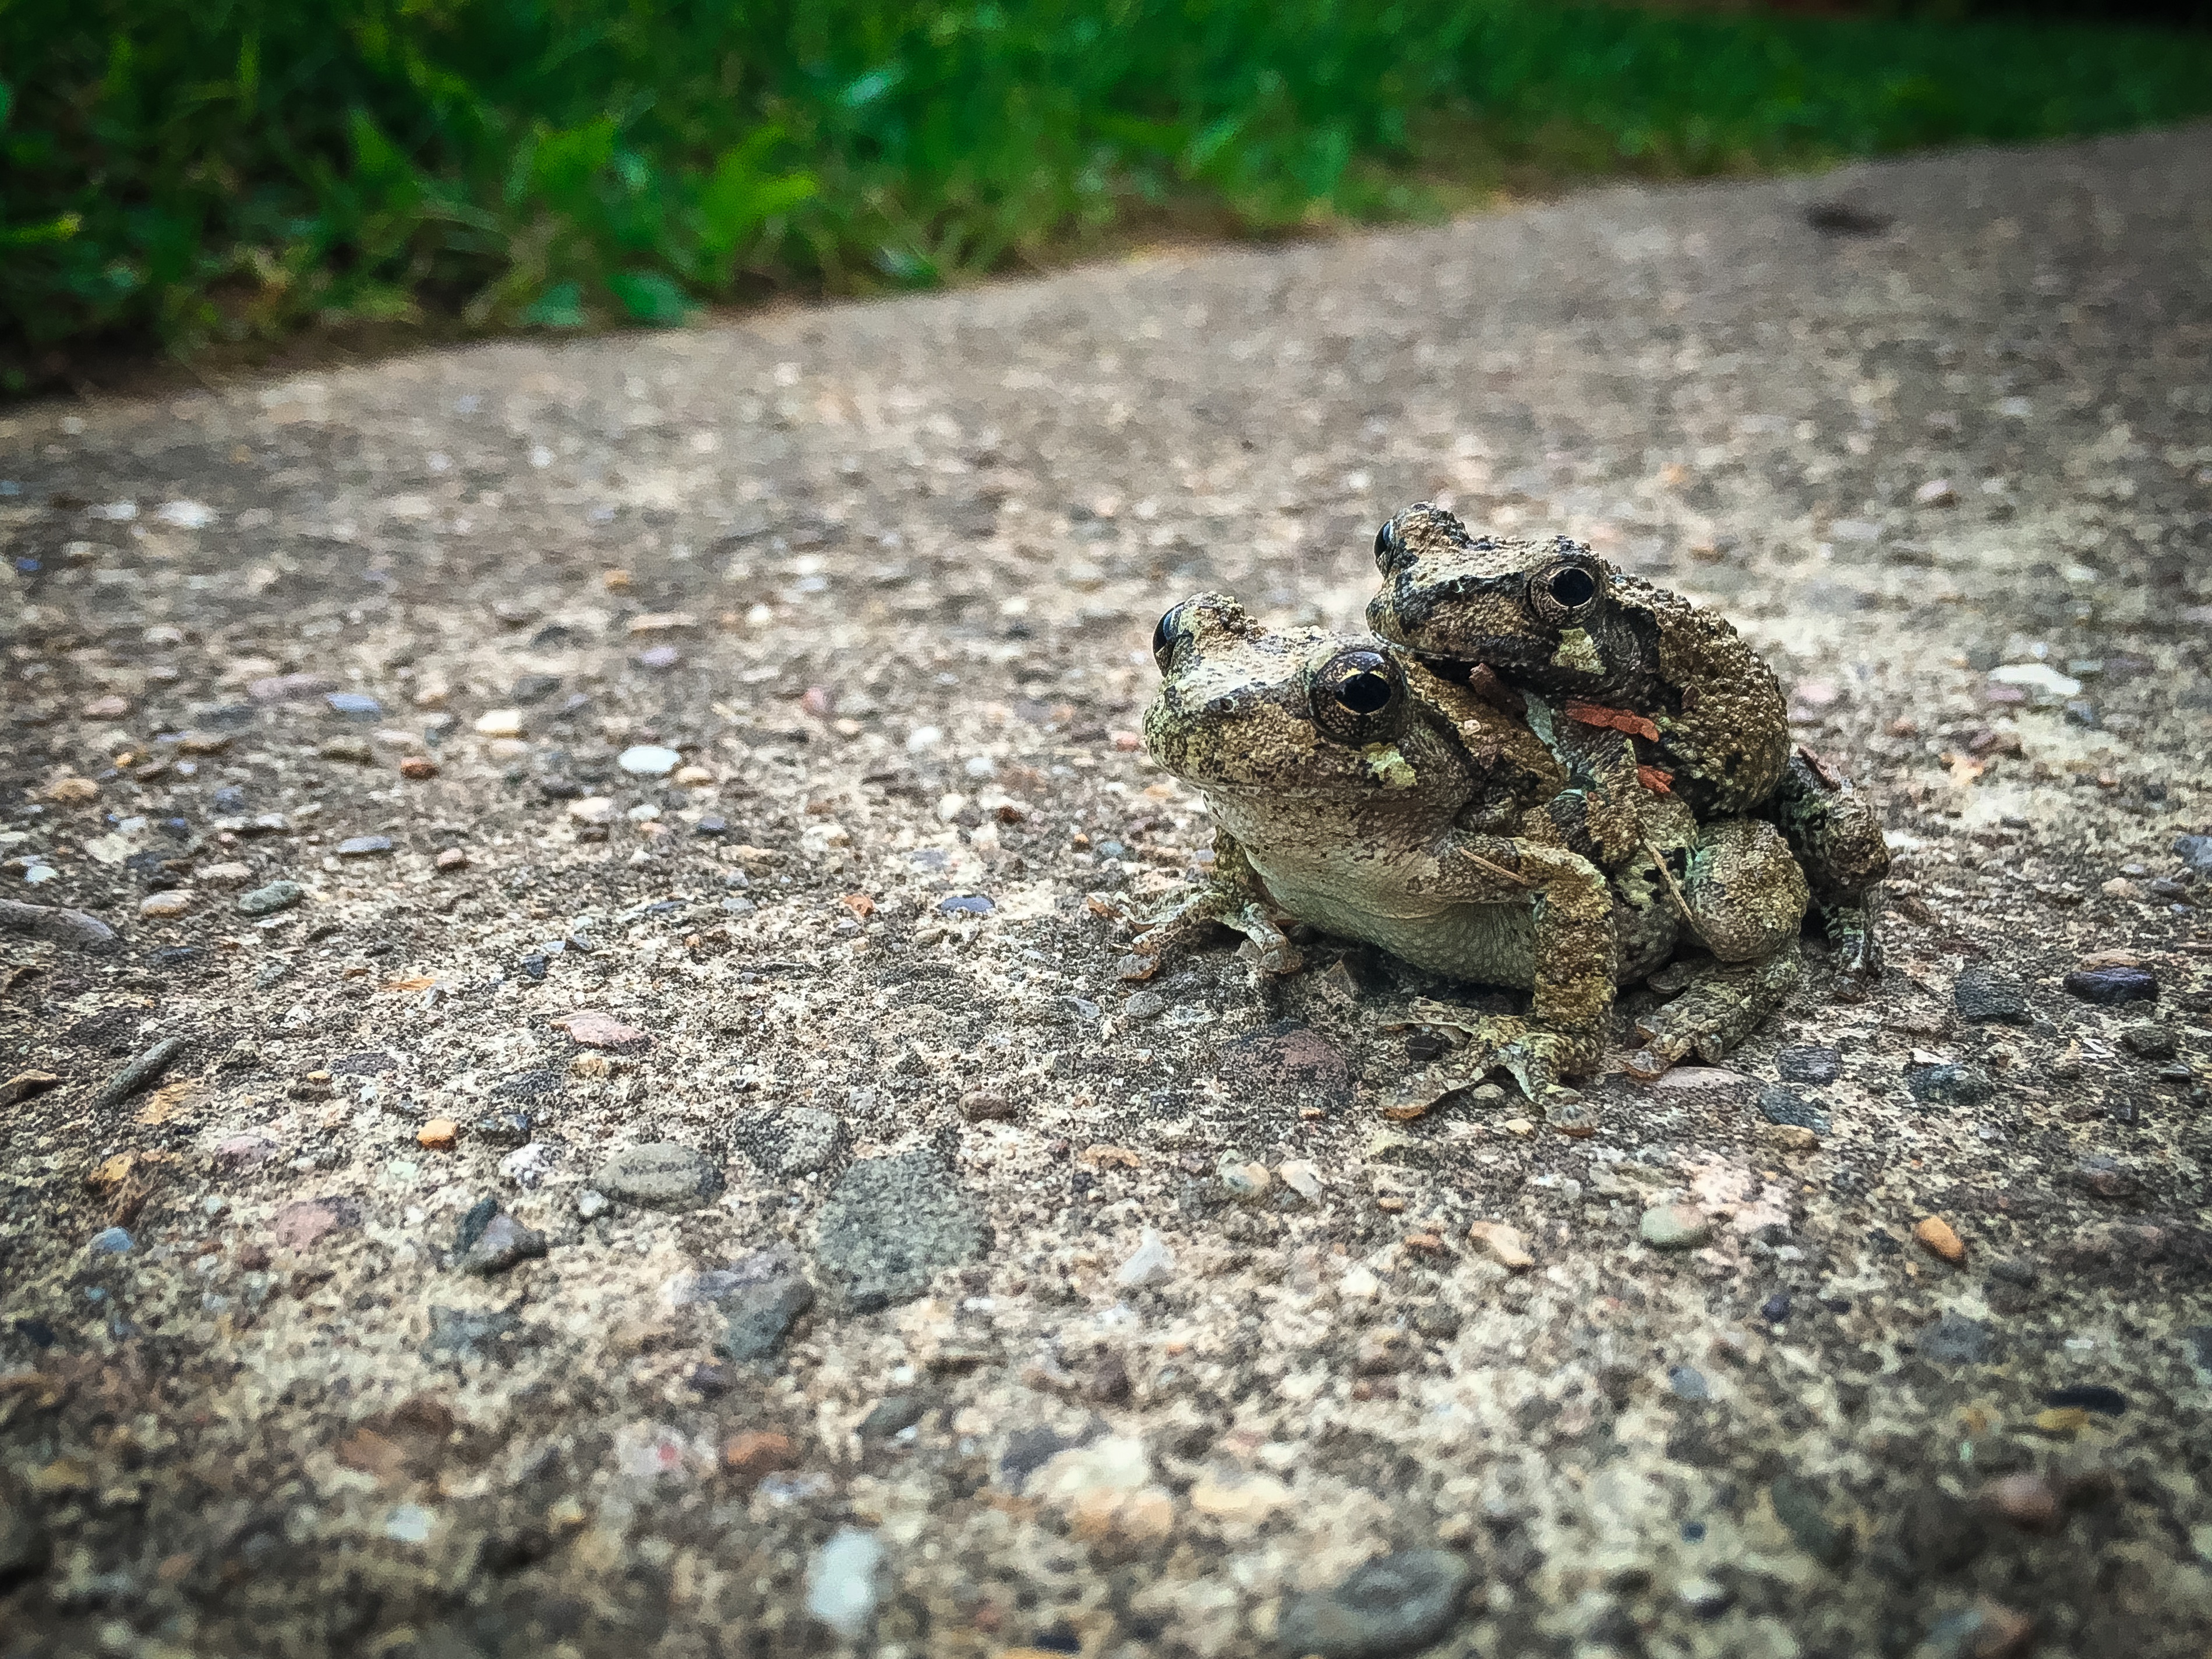
wildlife, green, frog, toad, reptile, amphibian, fauna, vertebrate